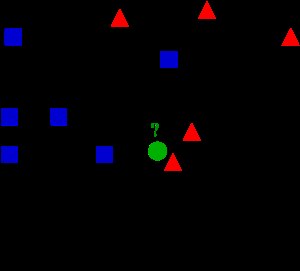
K-nærmeste naboer / Algoritme
Eksempel på KNN. Der søges at klassificere den grønne cirkel til en af klasserne symboliseret ved enten den blå firkant eller røde trekant. Ved: 1NN fås, at den tilhører rød trekant. 3NN fås, at den tilhører rød trekant. 5NN fås, at den tilhører blå firkant.
K-nærmeste-naboer er en klassifikationsalgoritme baseret på tanken om, at to dataprøvers numeriske værdier vil være tæt på hinanden, hvis de er fra samme klasse.